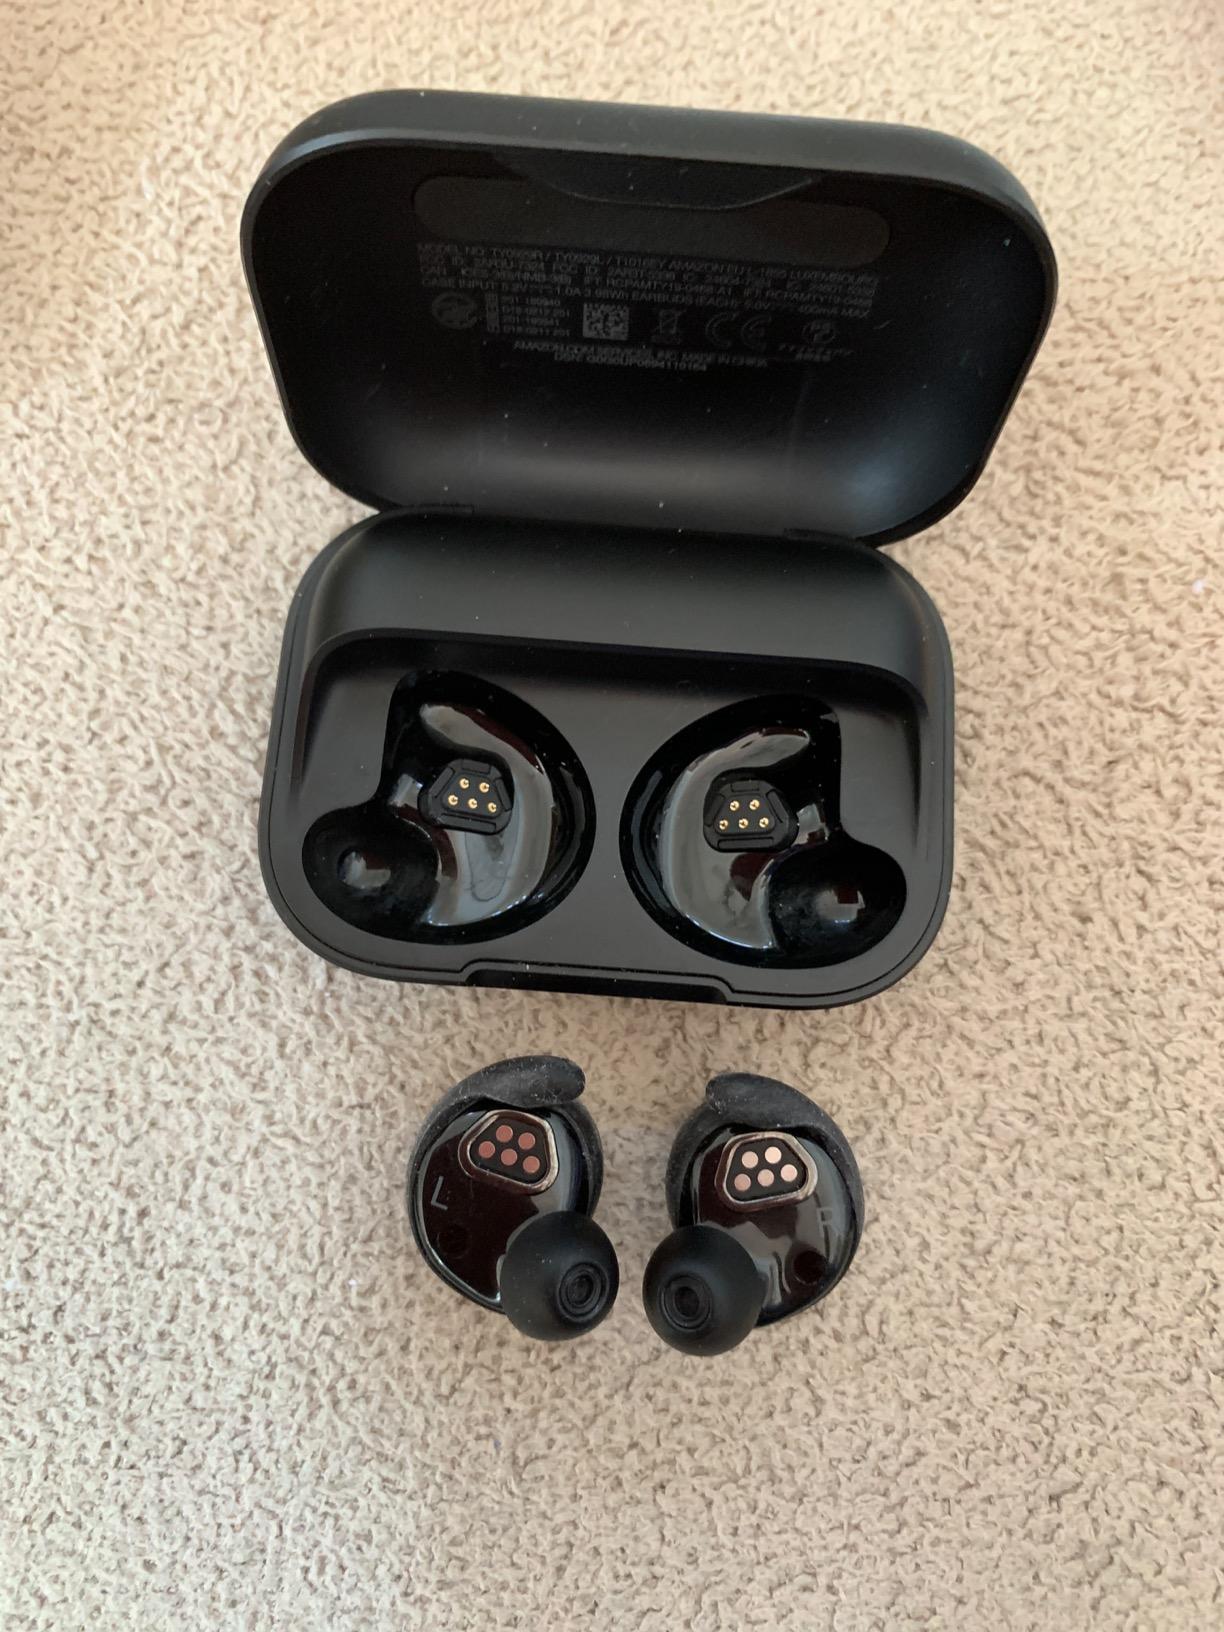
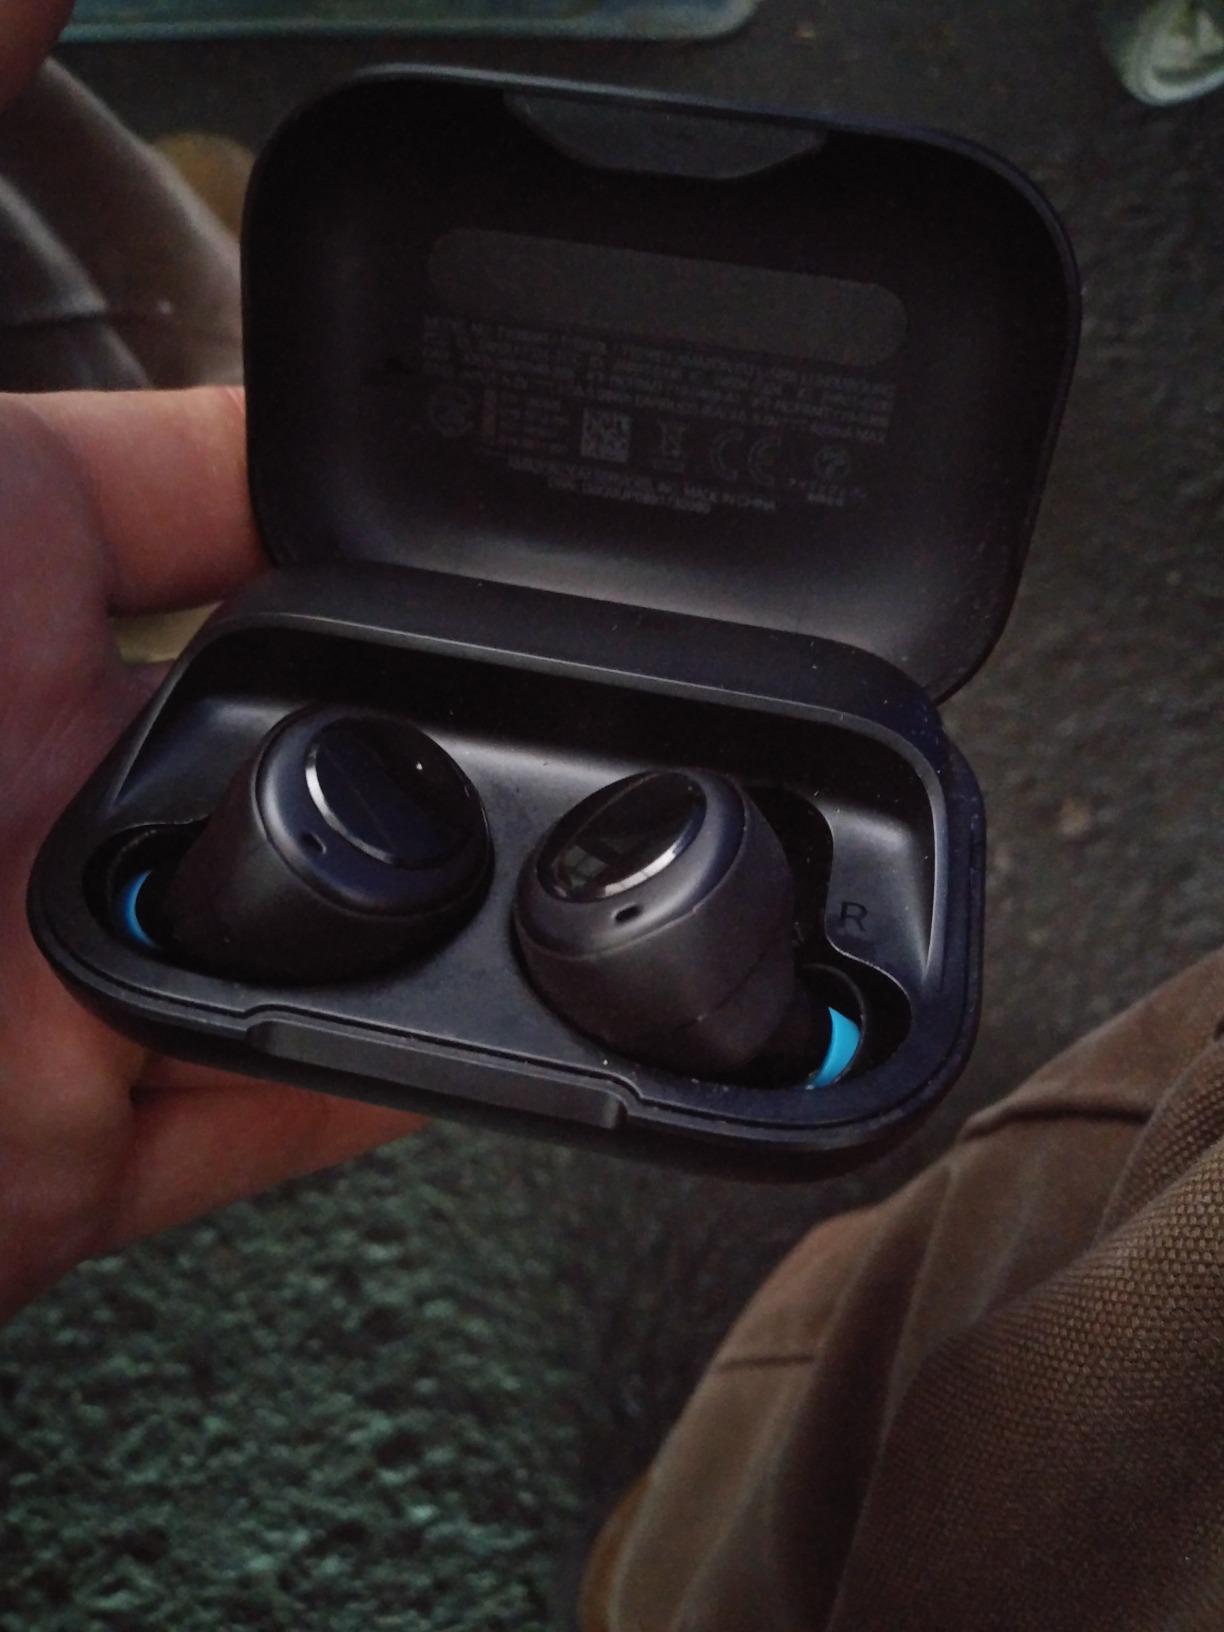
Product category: earbuds
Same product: yes